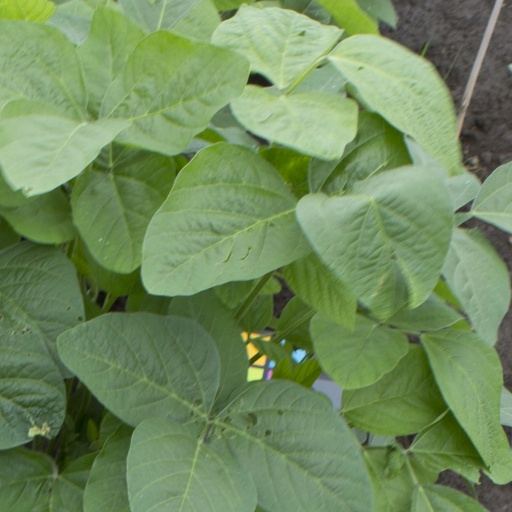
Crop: soybean